History of coins in Italy

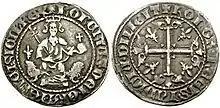
Neapolitan gigliato, 1310

The cavallo was a copper coin of southern Italy in the Renaissance. It was minted for the first time by King Ferdinand I of Naples in 1472. It gained its name from the figure of a horse on the reverse.